Sydney Yugoslav General Trade and Tourist Agency bombing

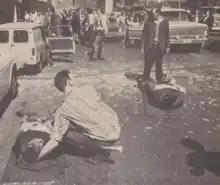
Aftermath of September 1972 George St bombings in Sydney

On the morning of 16 September 1972, two Yugoslav travel agencies, the "Adriatic Travel Centre" and the "Adria Travel Agency" were bombed in George Street in Haymarket at the end of the Sydney central business district. The first blast injured 16 people, three of them were critically injured. The second bomb blast injured none.